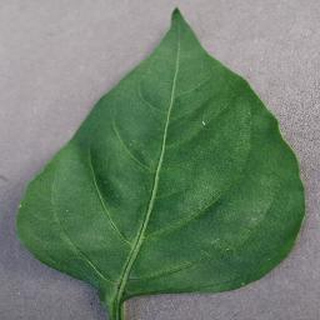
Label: healthy_bell_pepper